Taichiro Morinaga

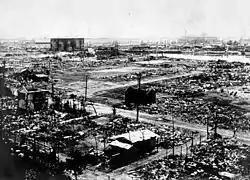
View of the destruction in Yokohama after the Great Kanto earthquake

In 1944, Morinaga's company, with the Army Medical School of Japan, was the first to produce penicillin, an antibiotic drug, in Japan.